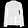
Label: Shirt